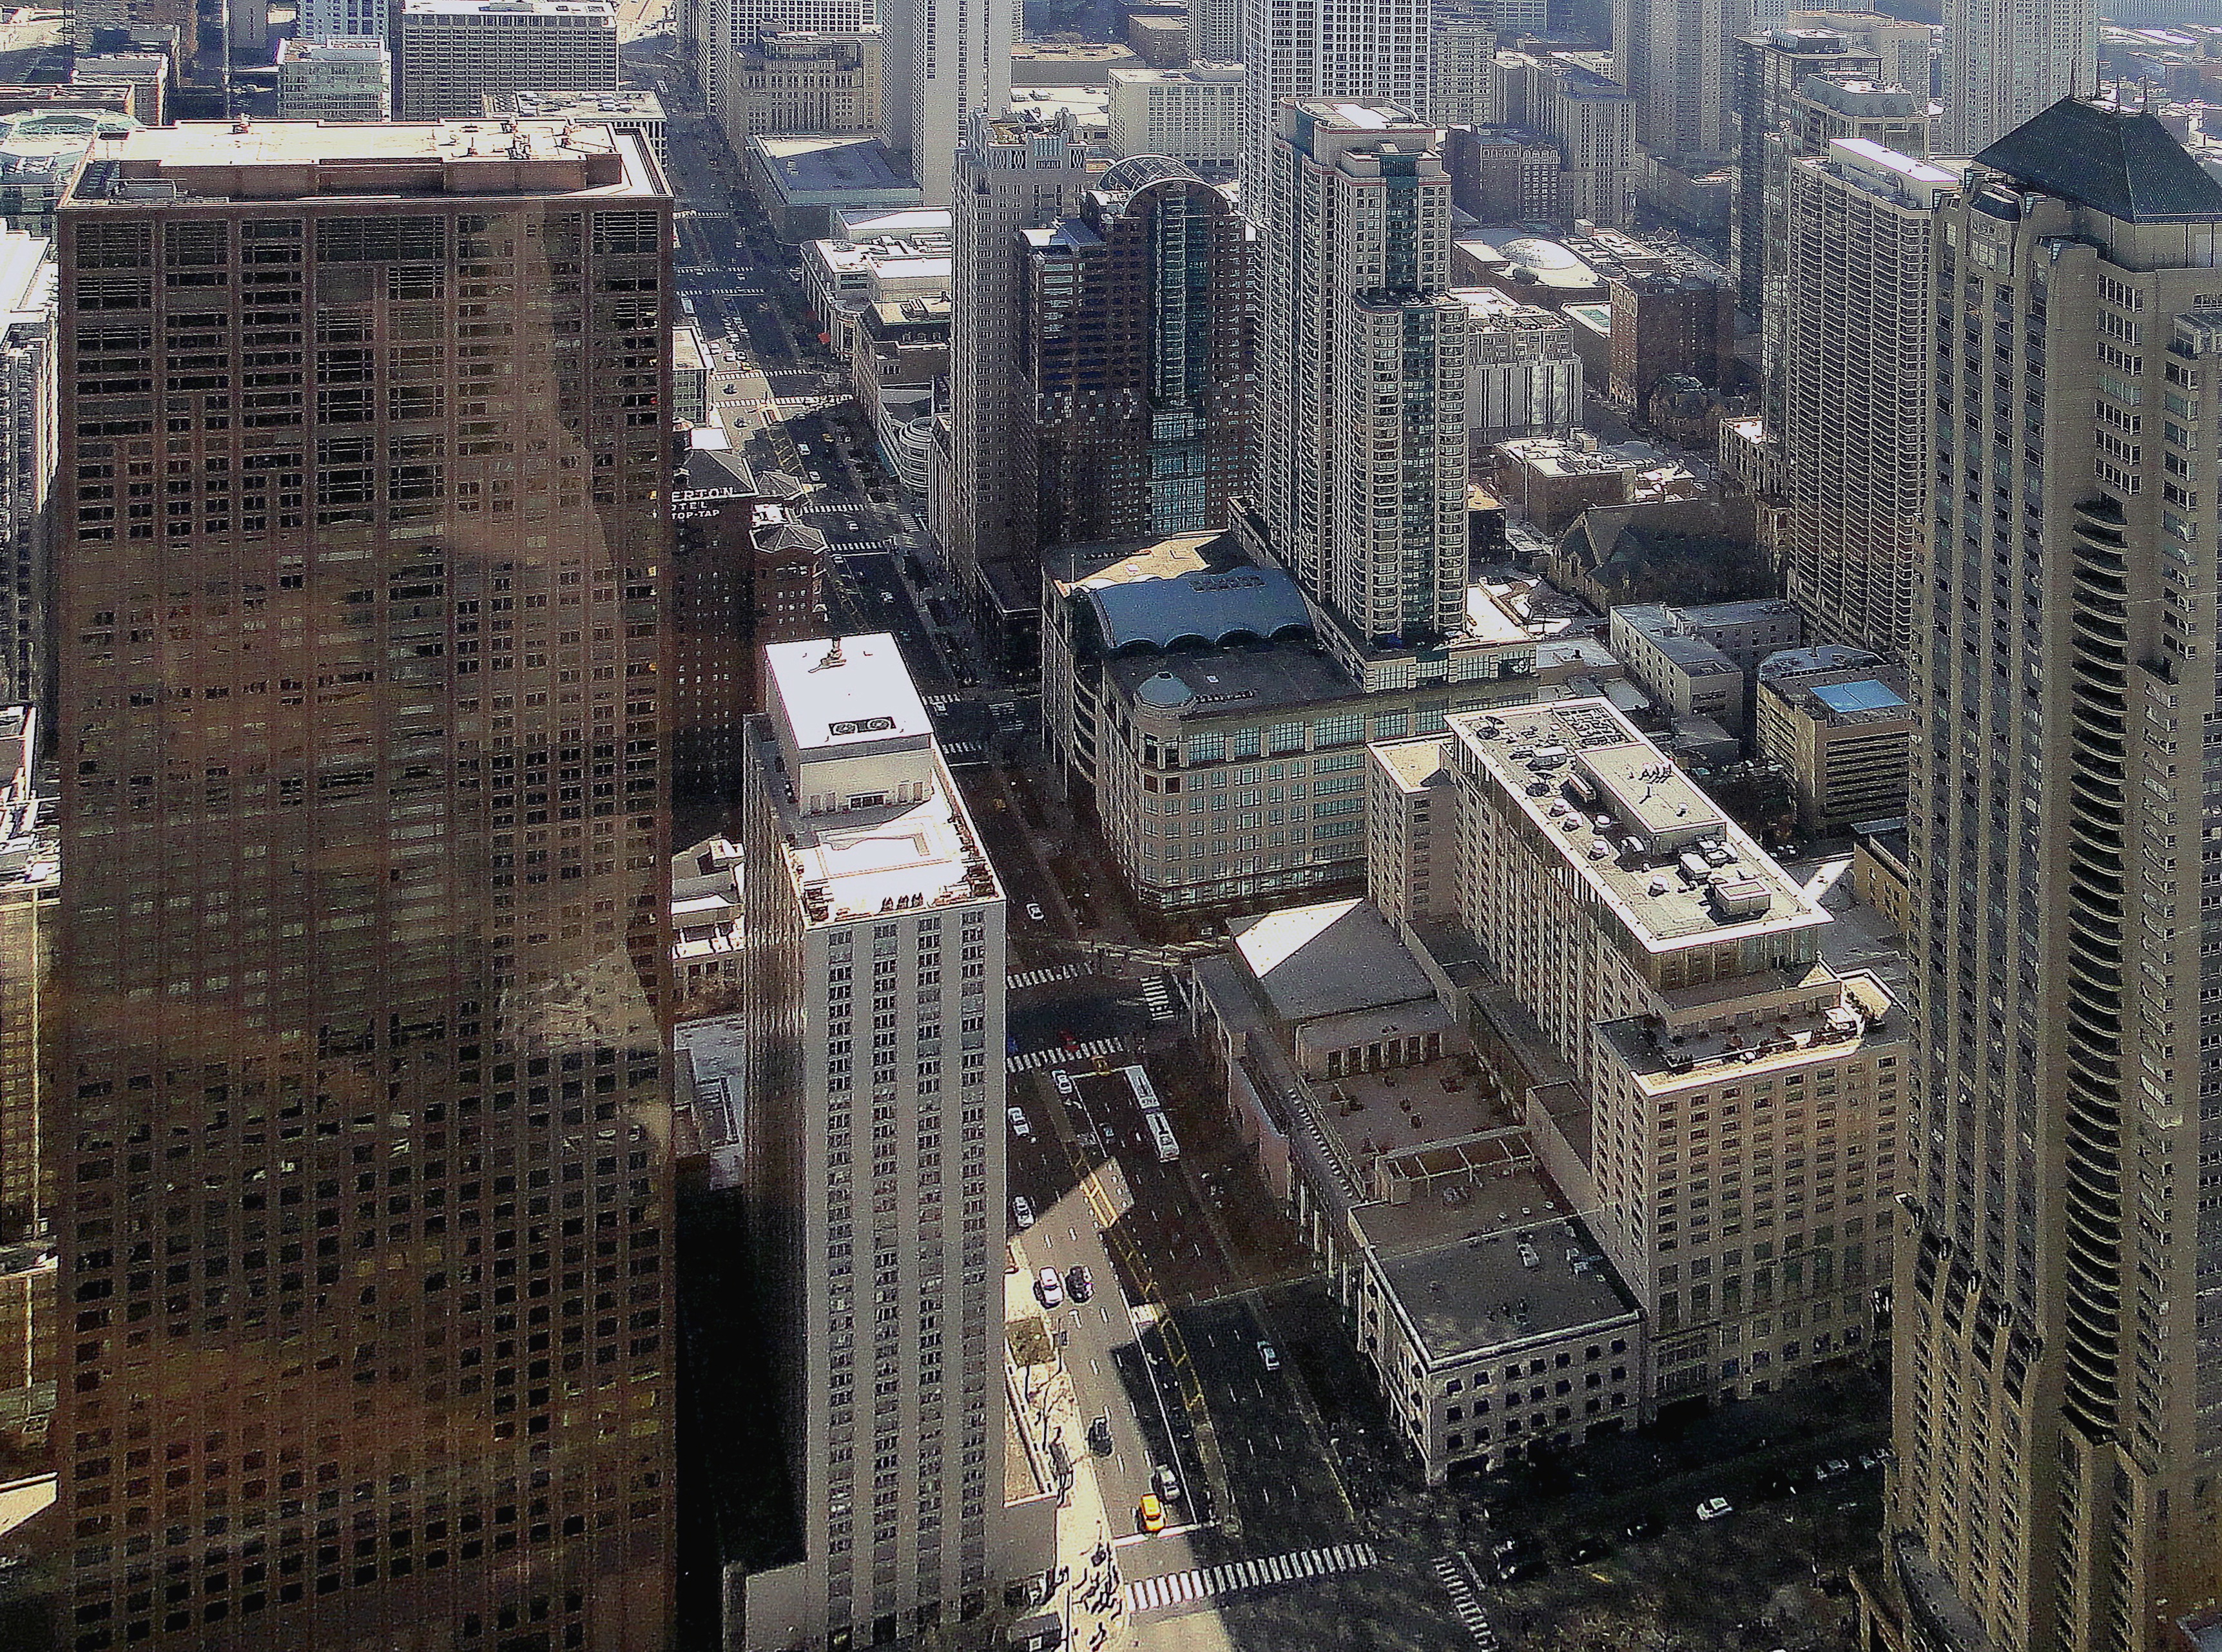
skyline, city, skyscraper, cityscape, downtown, tower, landmark, chicago, tower block, skyscrapers, illinois, metropolis, neighbourhood, big city, bird's eye view, aerial photography, urban area, residential area, high buildings, human settlement, metropolitan area